Nikola Đurković (Montenegrin footballer)

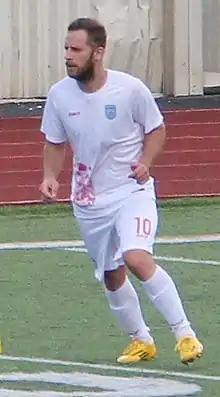
Đurković with Serbian White Eagles in 2022

Nikola Đurković (born 3 January 1994) is a Montenegrin football midfielder who plays for Canadian Soccer League club Serbian White Eagles FC.